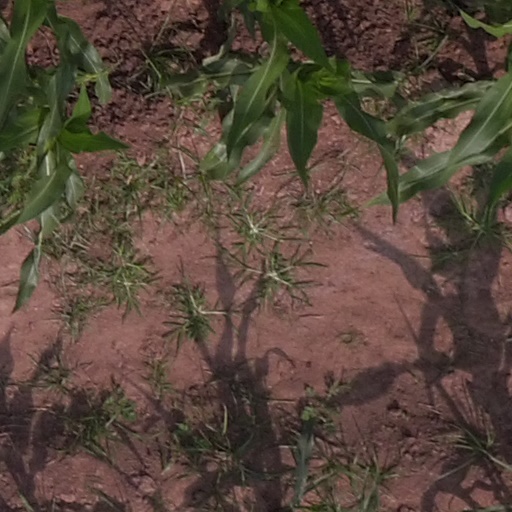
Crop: maize; corn